Musidora: The Bather 'At the Doubtful Breeze Alarmed'

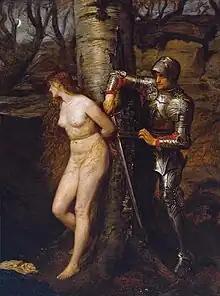
Dishevelled and distressed naked woman tied to a tree, being cut free by a man in armour

As a nude scene from a major and well-respected work of English literature, the theme of Musidora was one of the few pretexts under which mainstream English painters felt able to paint nudes, and Musidora has been described as "the nation's surrogate Venus". Four versions of "Musidora" attributed to Etty exist in total, the first of which was exhibited at the Royal Academy Summer Exhibition in 1843. The best-known version is that now in Tate Britain, painted in 1844 and probably first exhibited at the British Institution in 1846. The four paintings are identical in composition, although the landscape background varies slightly. One of the paintings is of poorer quality and may be a later copy by a student.